Jag Jeondeyan De Mele

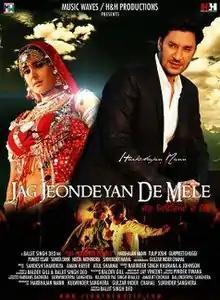

Jag Jeondeyan De Mele is a 2009 Punjabi movie, directed by Baljit Singh Deo and produced by Harbhajan Mann, Kulwinder Sanghera, Baljinder Sanghera, Gulzar Inder Chahal, and Surinder Sanghera. It was released in India on 20 February 2009. The title is based on an old Punjabi phrase, which literally means- "when you are alive, life's a carnival" (in the movie, it differs due to the change in context, where it is deciphered as- "You meet until you are alive").